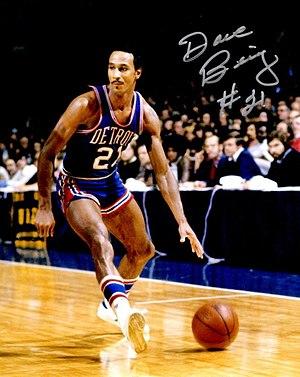
David Bing, né le 24 novembre 1943 à Washington, D.C., États-Unis, est un ancien joueur américain de basket-ball de la NBA, élu parmi les meilleurs joueurs du cinquantenaire. Il est maire de Détroit de 2009 à 2013.